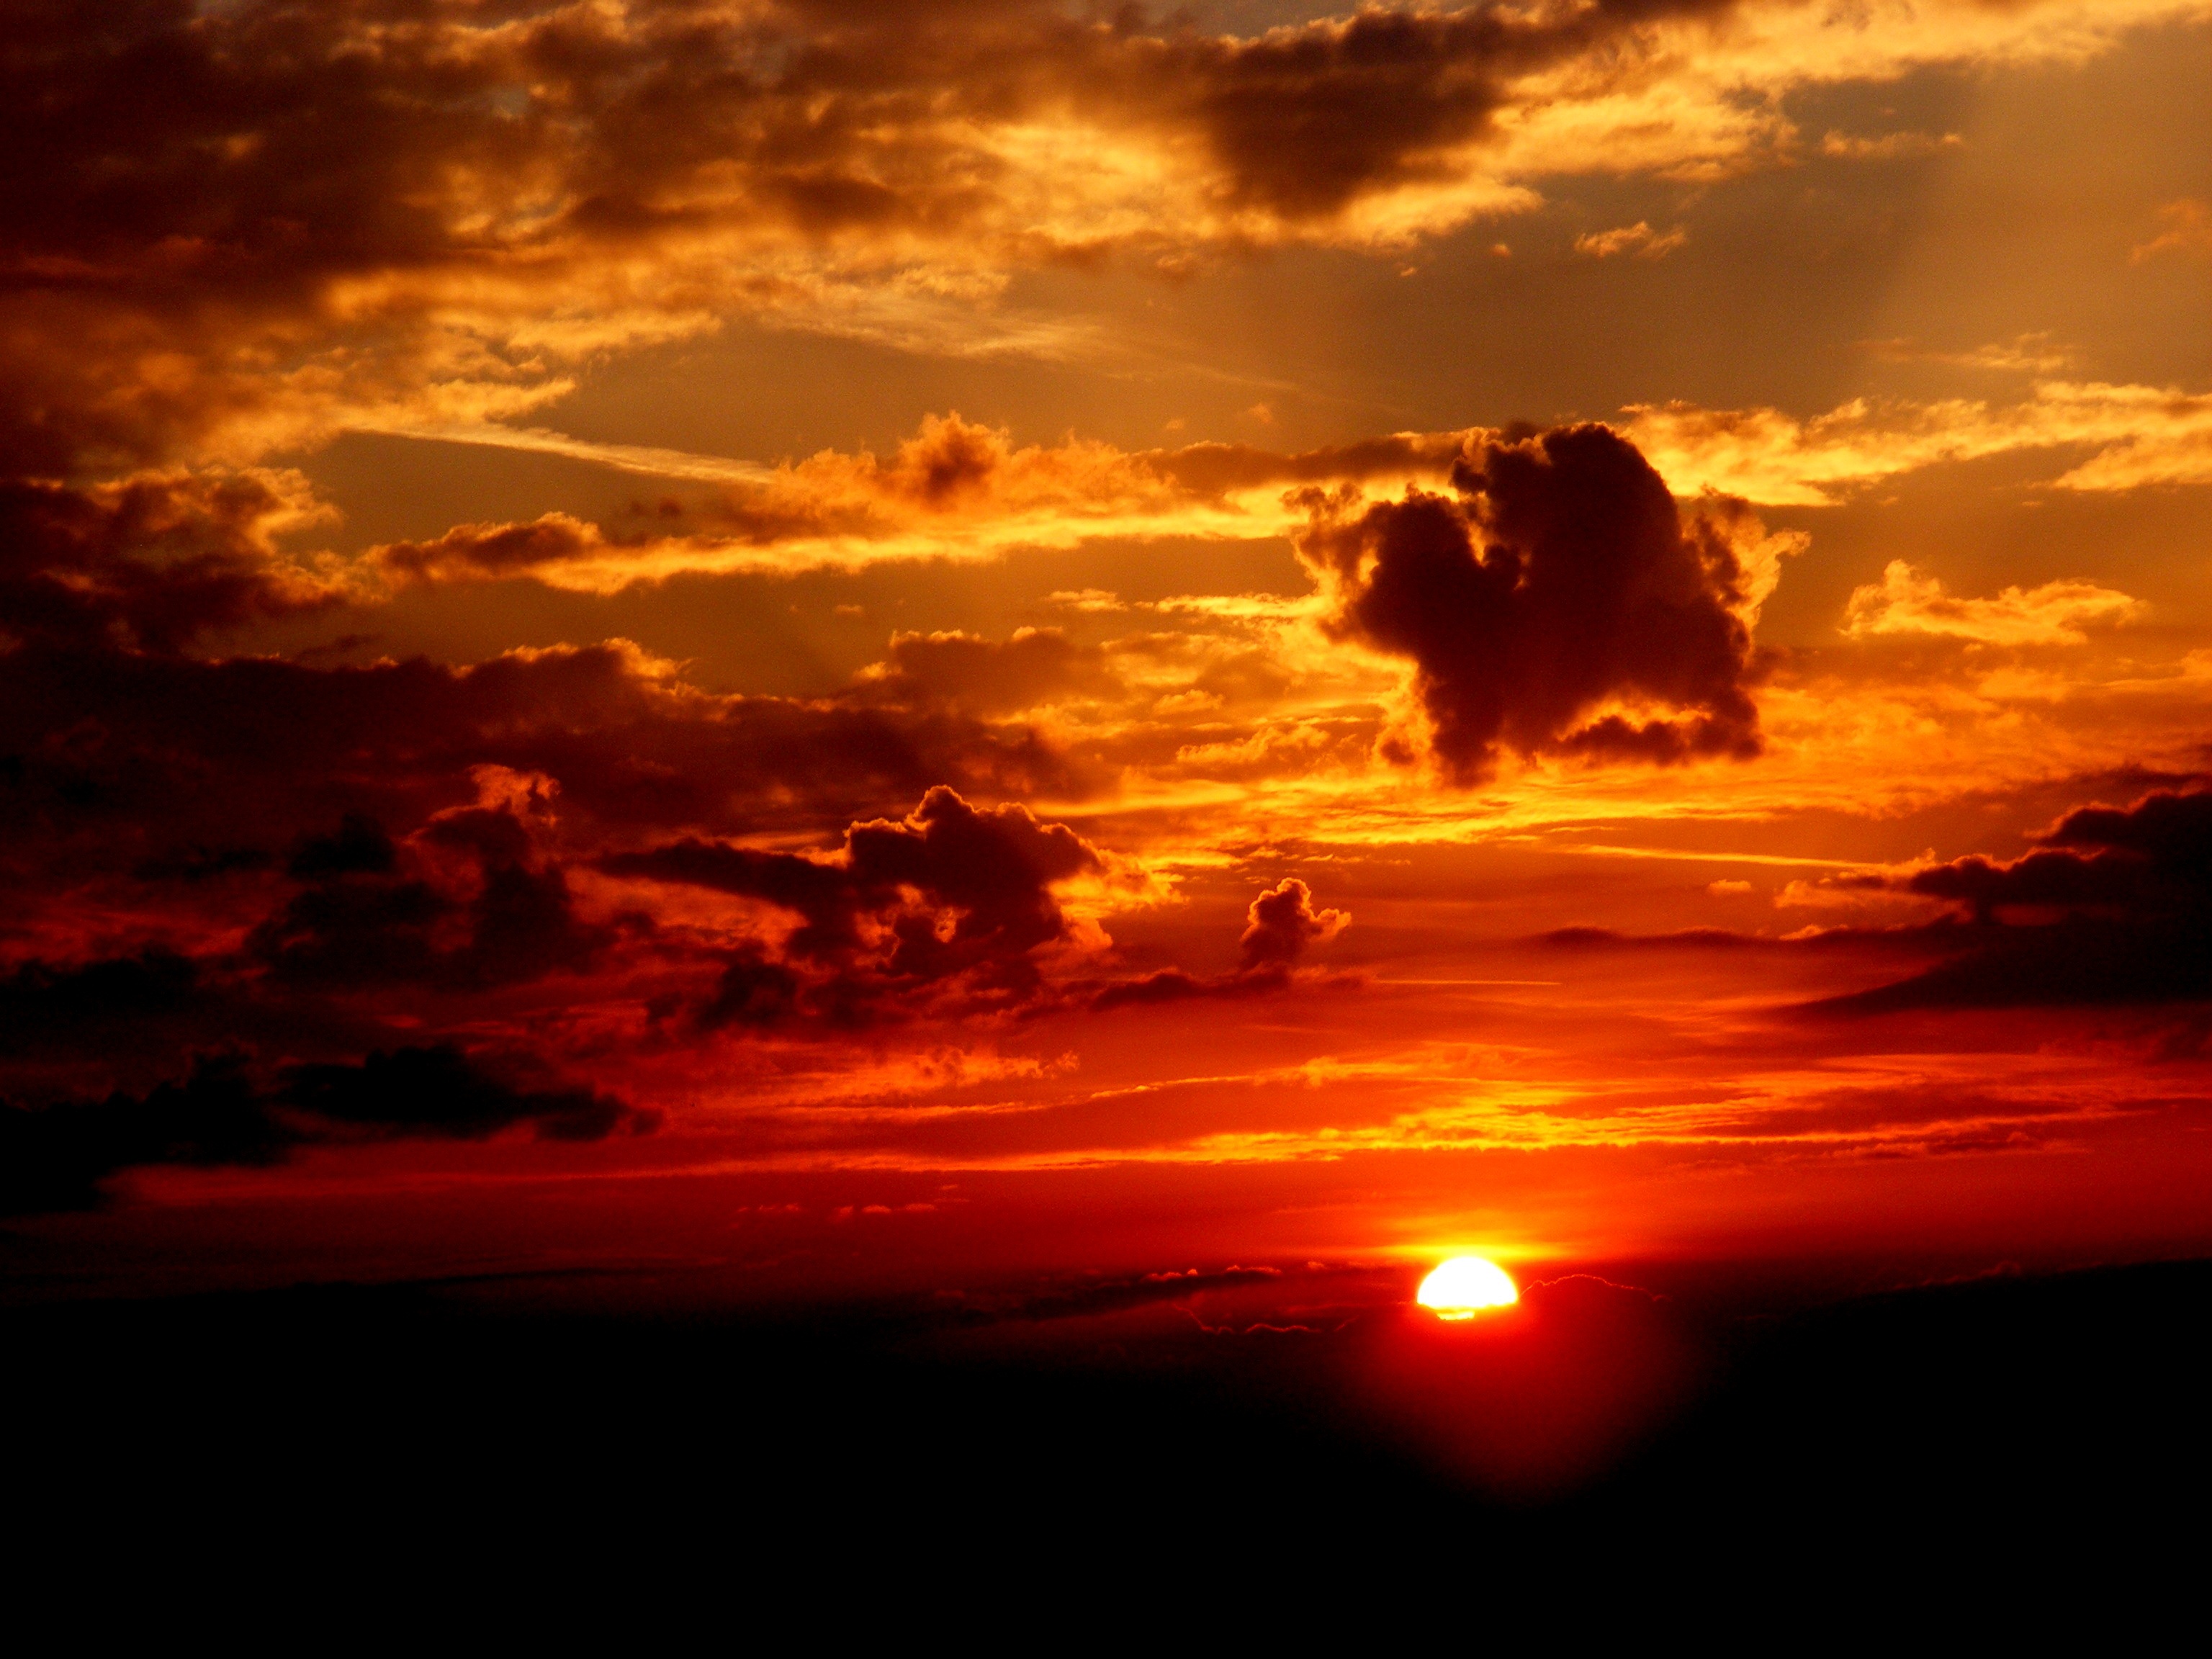
horizon, cloud, sky, sun, sunrise, sunset, sunlight, morning, dawn, atmosphere, dusk, evening, twilight, red, east, afterglow, red sky at morning